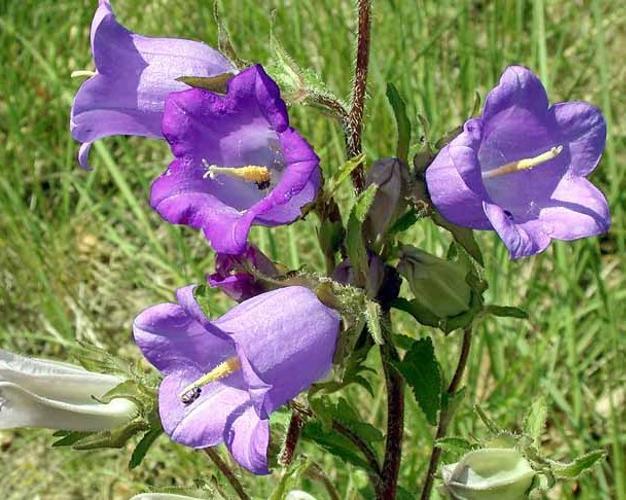
Label: canterbury bells